Cyklon

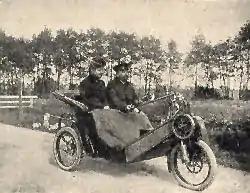
German couple riding a Cyklonette

Cyklon was a German make of car produced from 1902 to 1931. It was primarily noted for its unique three-wheeled design.